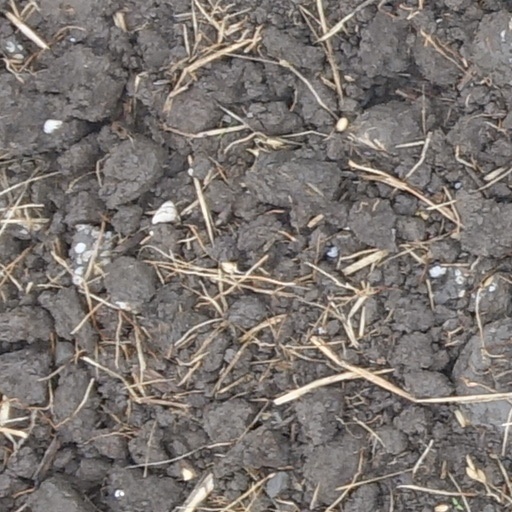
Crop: wheat